Asian relations with Northeast India

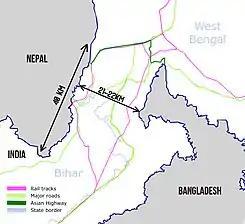
The Siliguri Corridor connects non-Northeast India and Northeast India

China claims the border state of Arunachal Pradesh as part of South Tibet, which has resulted in tensions between India and China. Since 2009, China has issued "stapled visas" to people from Arunachal Pradesh when they wish to travel to China, signaling that they are perceived as having the same right of movement as Chinese citizens throughout China.